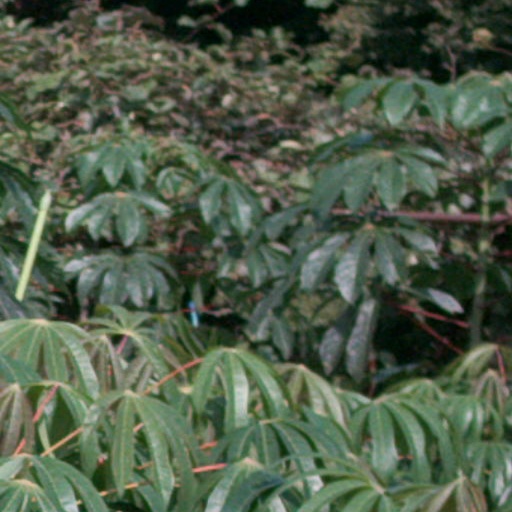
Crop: cassava